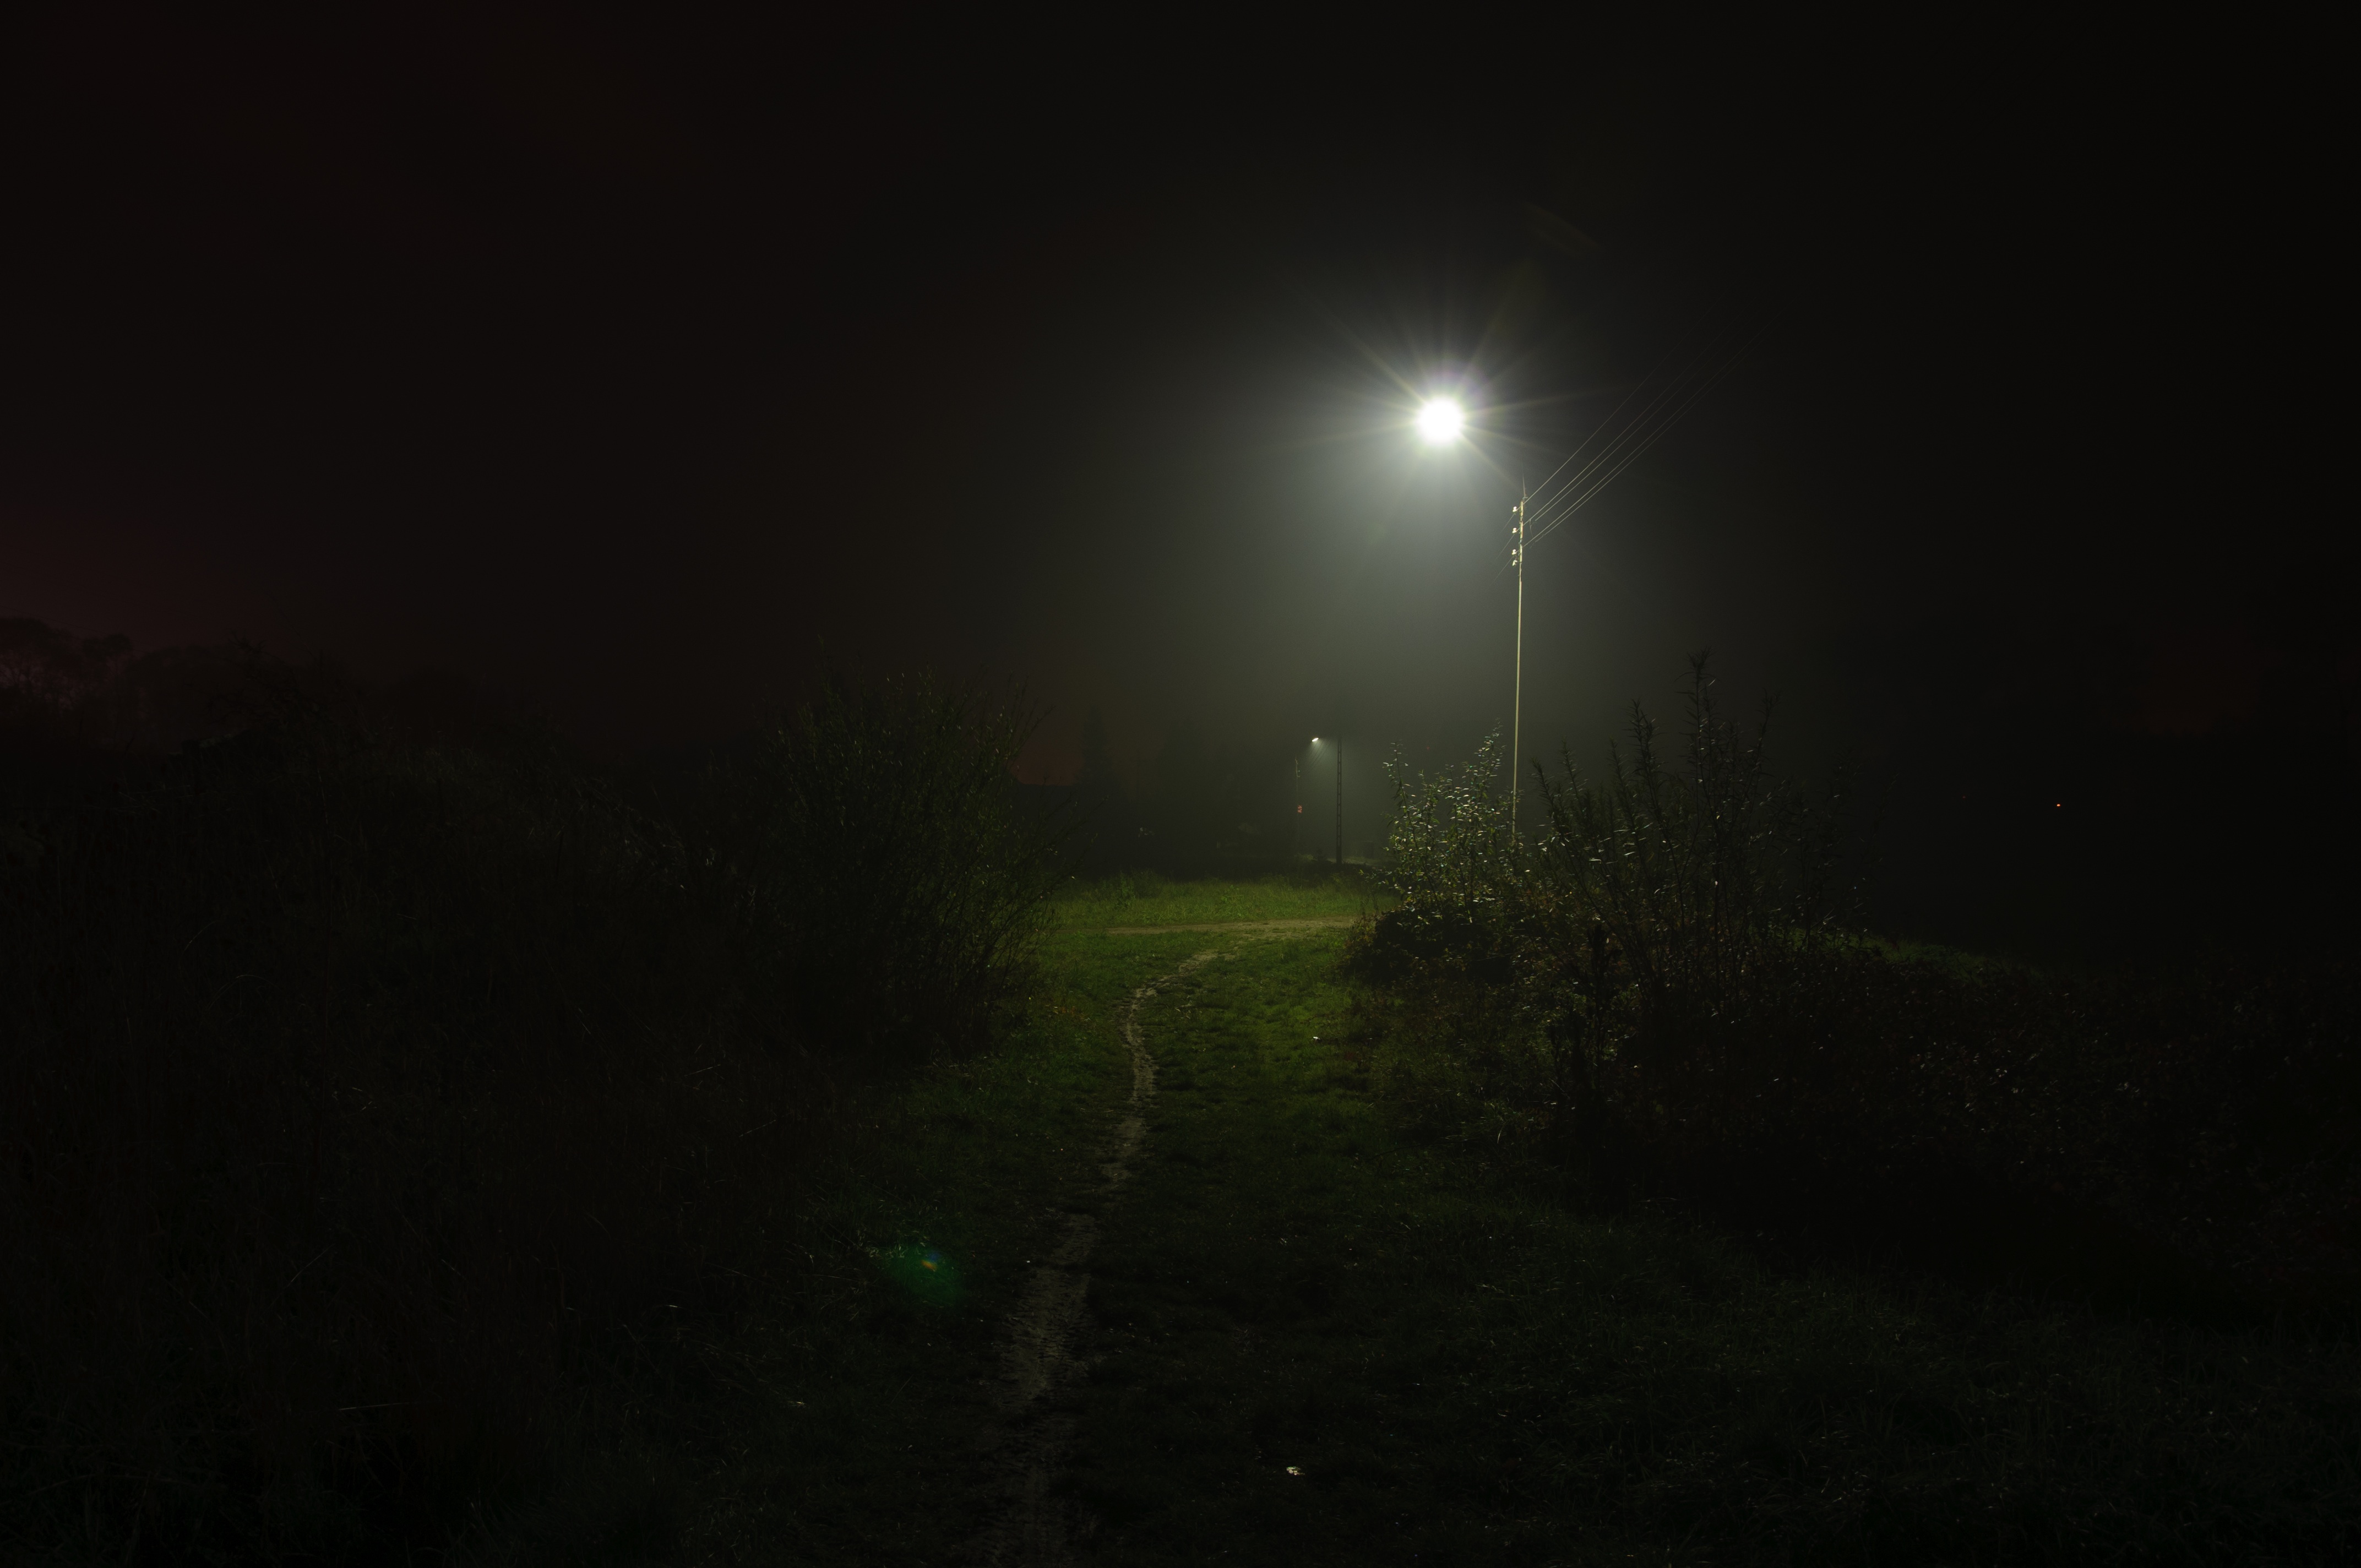
light, night, sunlight, atmosphere, weather, darkness, street light, lighting, moonlight, midnight, atmospheric phenomenon